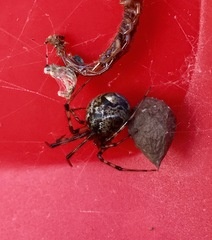
Species: Parasteatoda_tepidariorum